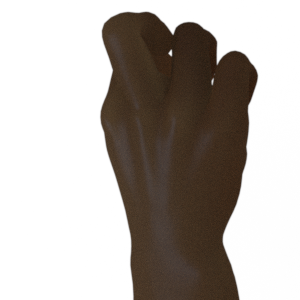
Label: rock